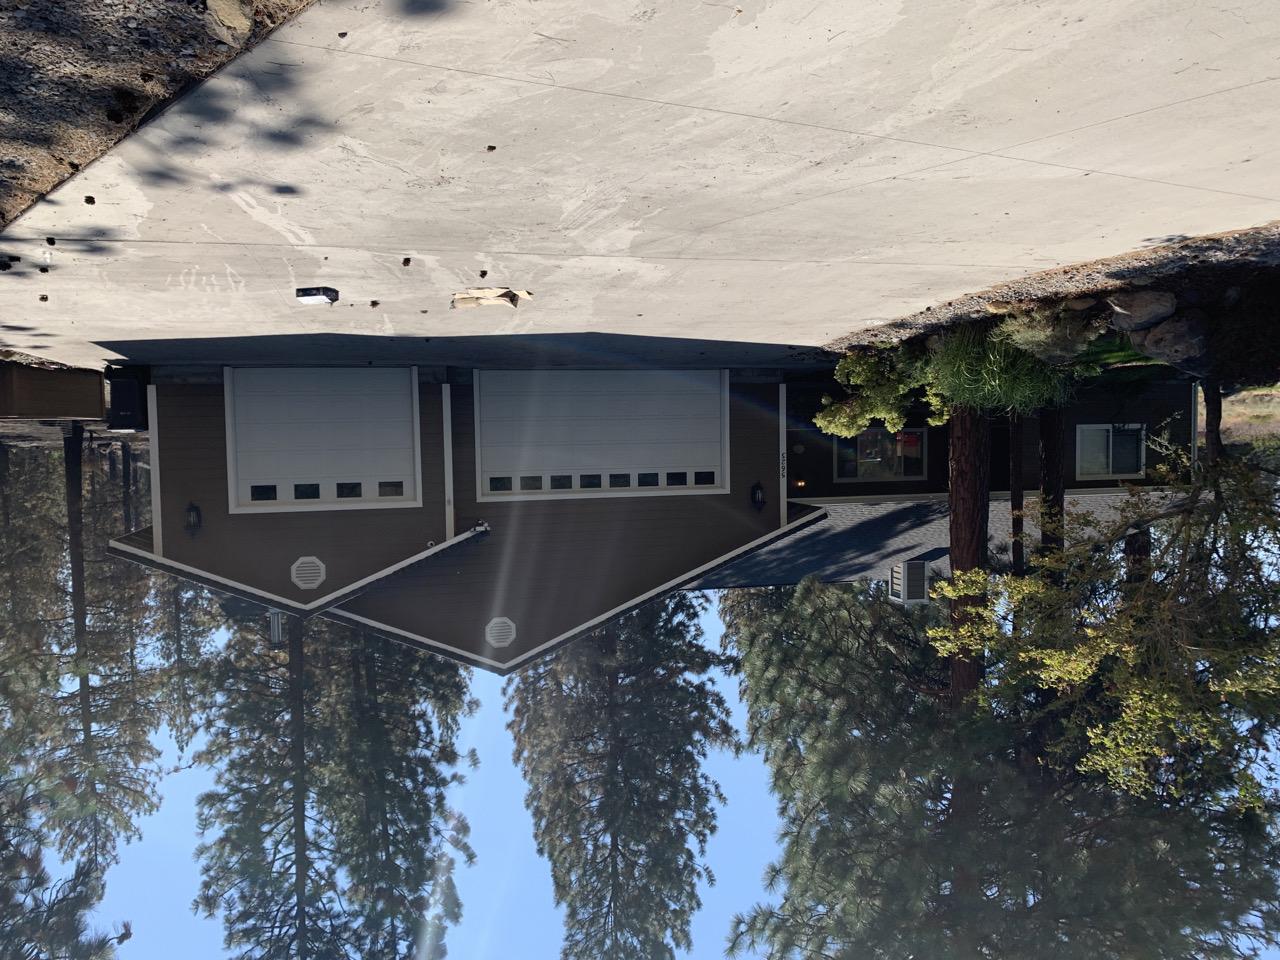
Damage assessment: no_damage